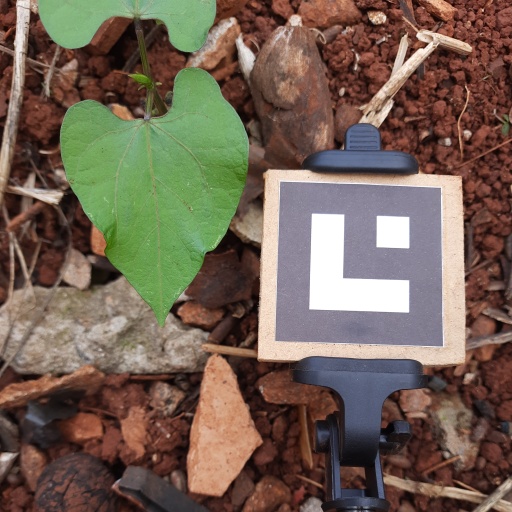
Observations: wavy surface, no eating holes, under shade